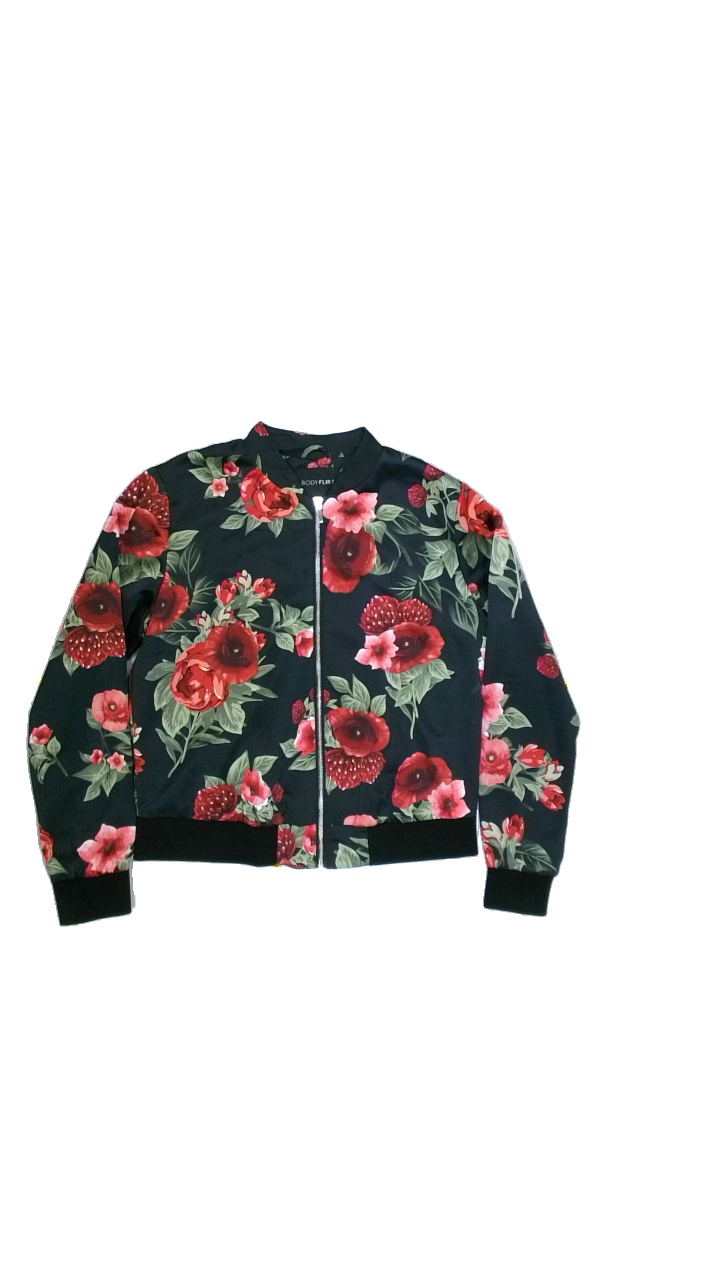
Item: Jacker (Ladies)
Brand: Not Applicable
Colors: Multicolor, Black, Green, Pink, Red, White
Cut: Regular
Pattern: Floral print
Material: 98%polyester 2%elastane
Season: All
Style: No trend
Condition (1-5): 3
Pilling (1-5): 3
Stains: No
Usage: Export
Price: <50